Central Business District, Prince Albert, Saskatchewan

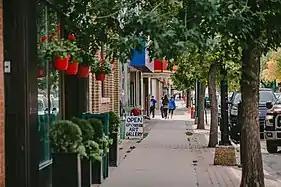
Downtown Prince Albert

The Central Business District or downtown is located in the heart of Prince Albert's downtown core. It is the dominant hub for retail, financial, personal and professional services in the city. Only regional shopping centres are permitted in the area. Many national businesses were housed in the area, but most have moved to other parts of the city.